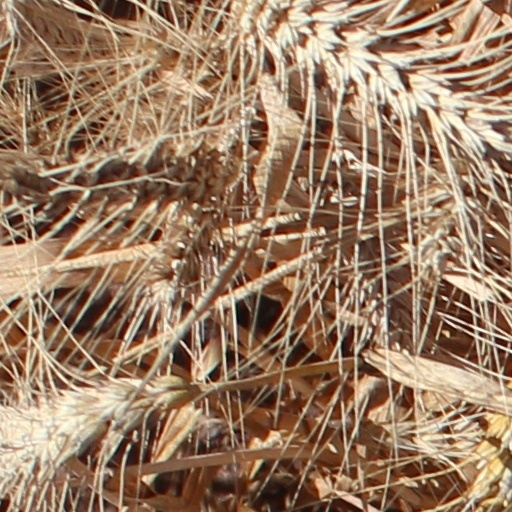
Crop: wheat